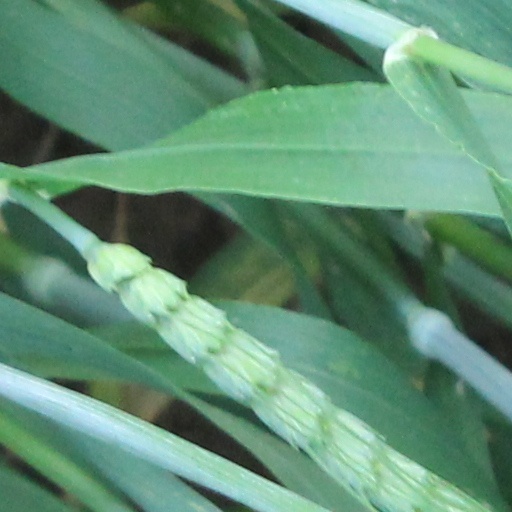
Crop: wheat